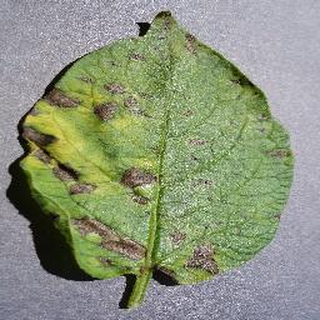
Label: potato_early_blight